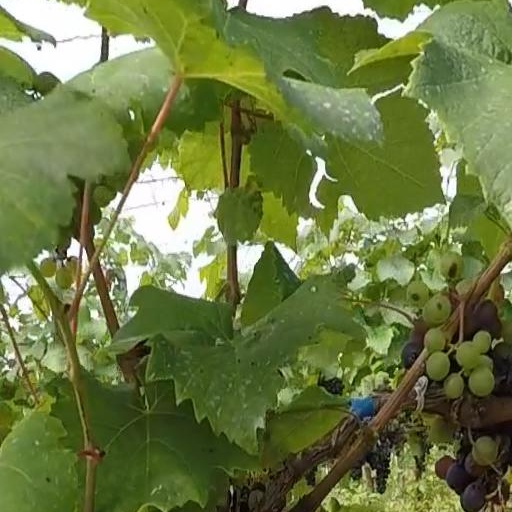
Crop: grape